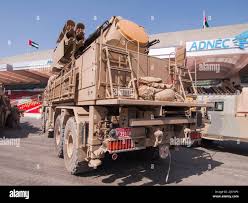
Label: Pantsir-S1